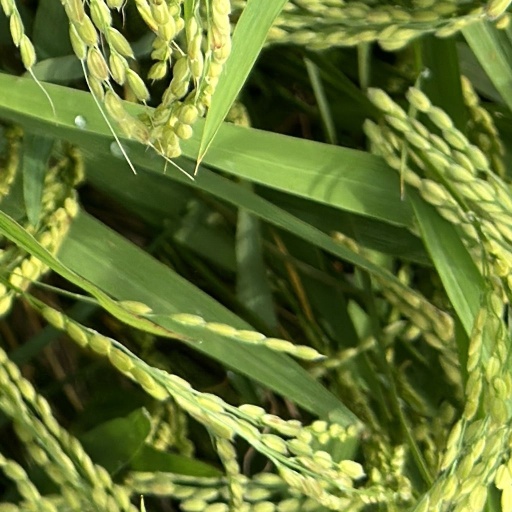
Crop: rice